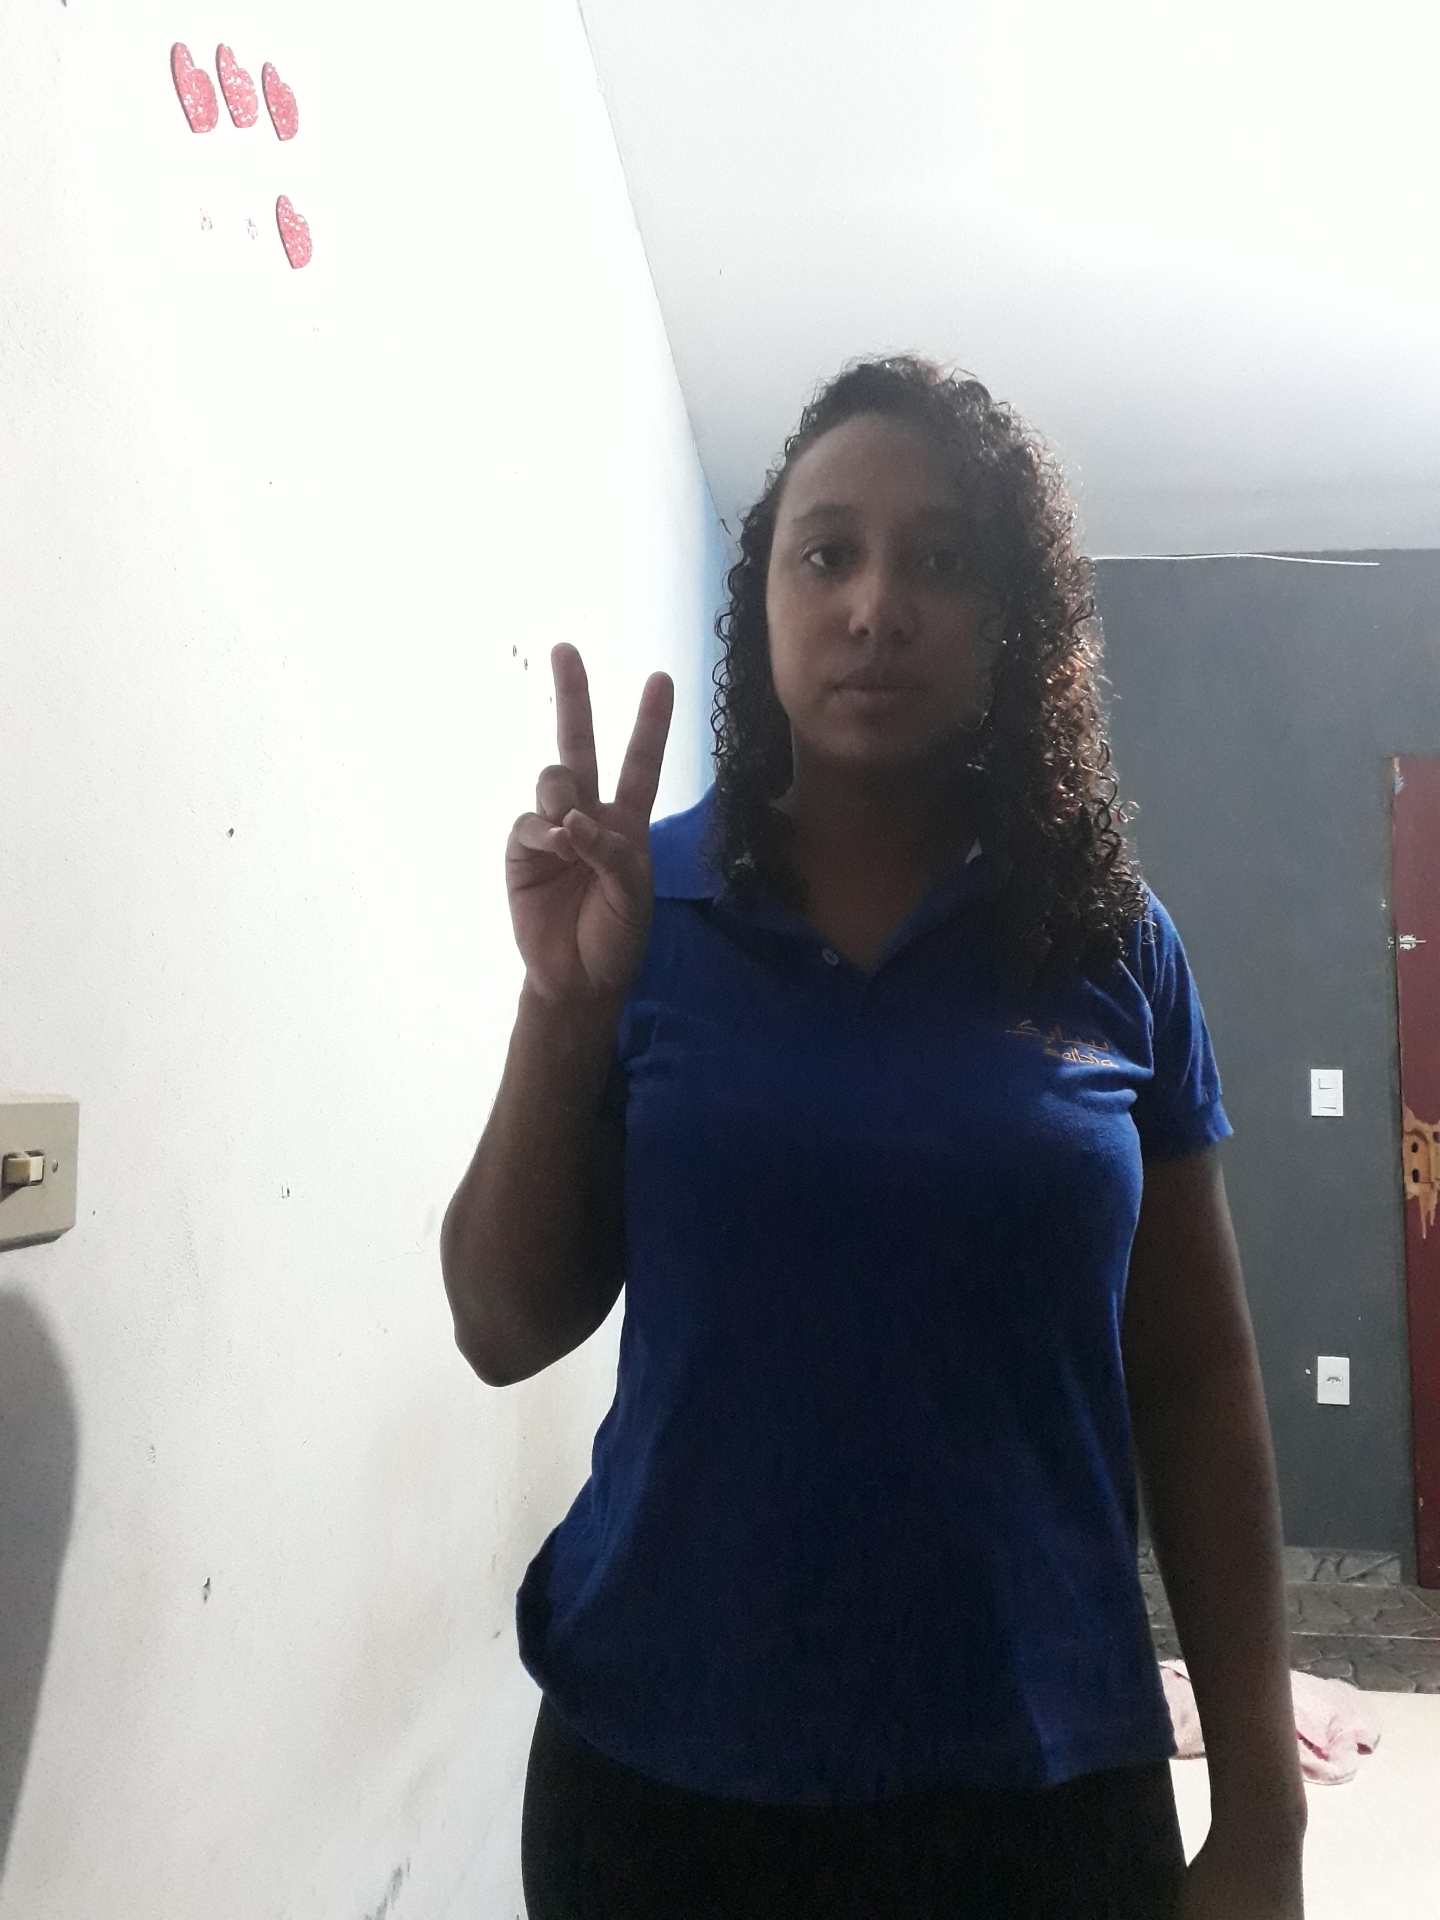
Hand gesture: peace